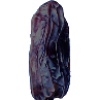
Label: Dates 1